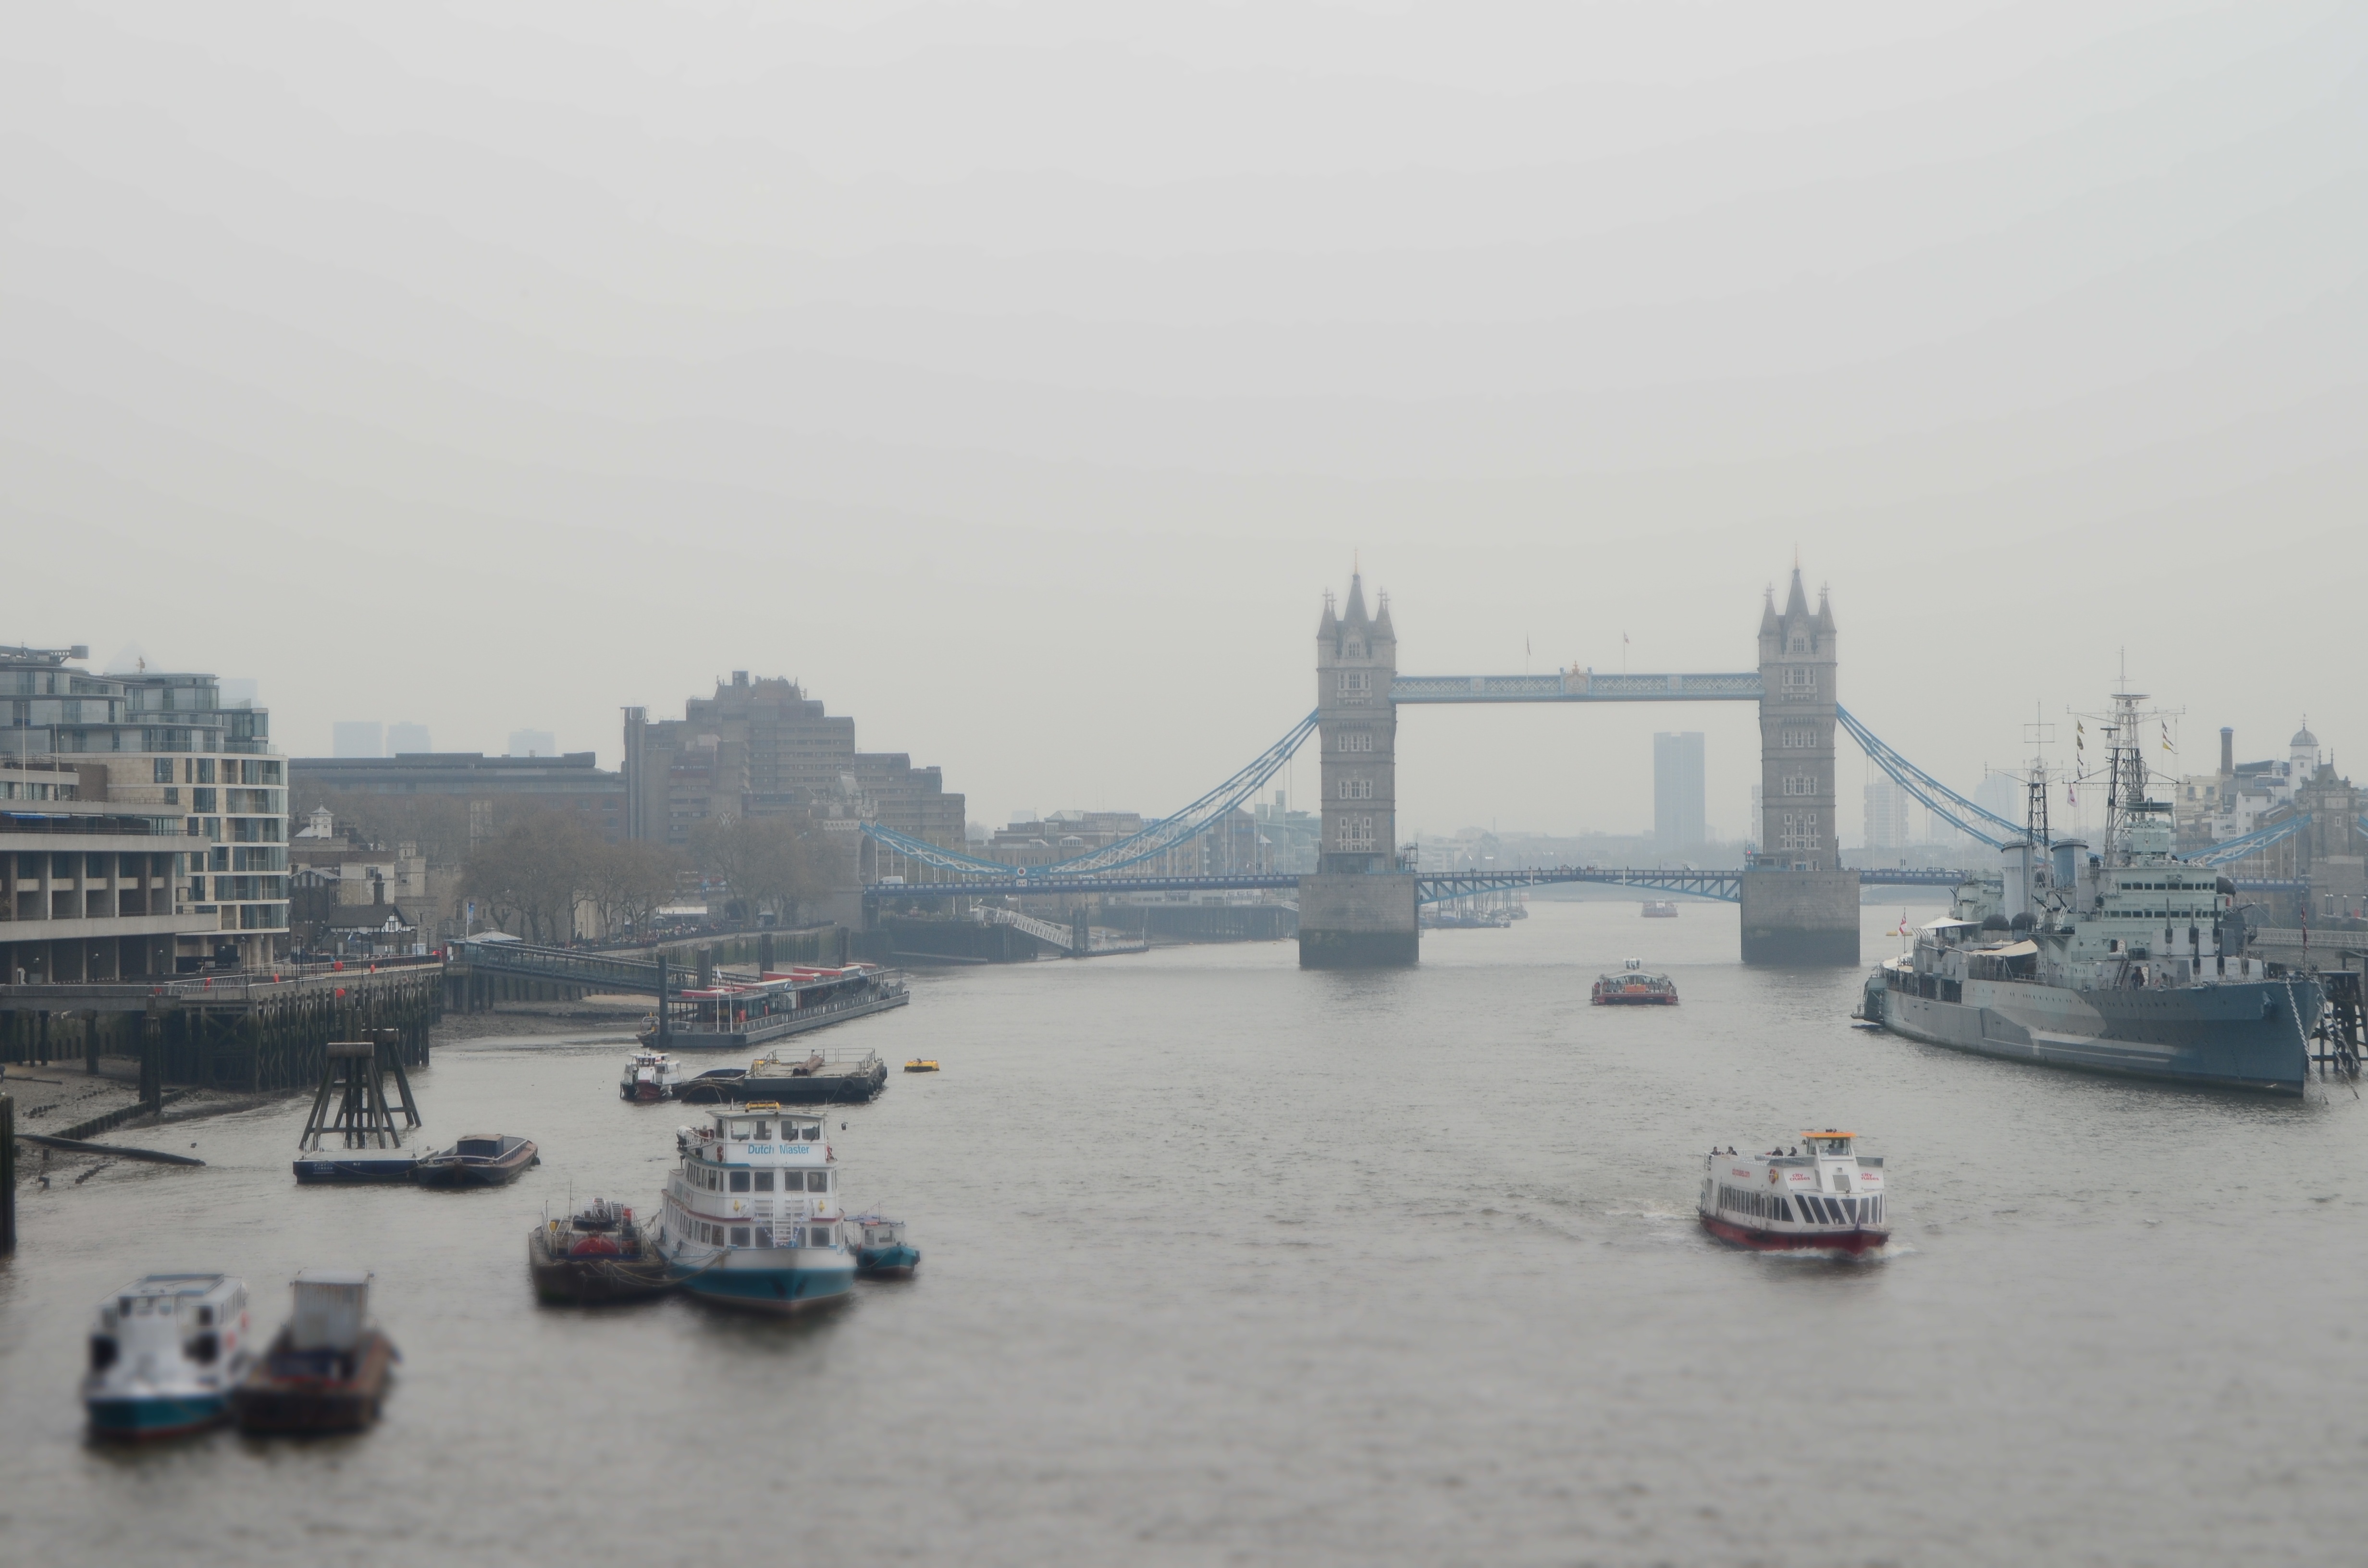
sea, bridge, river, ship, vehicle, weather, bay, harbor, port, waterway, ferry, london, rainy, infrastructure, boats, channel, atmospheric phenomenon